Lobelia heterophylla

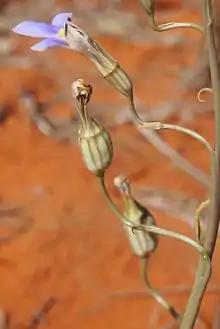
Flowers and fruit

Lobelia heterophylla is a blue to purple flowered herb found in Southern Australia. The specific epithet refers to the variety of leaf forms found on individual plants. The species was first described by Jacques Labillardière in his seminal work on Australian flora, "Novae Hollandiae Plantarum Specimen". "L. heterophylla" has a wide distribution, due to its ability to inhabit a variety of soil types. The habit of the herbaceous plant is erect, up to 0.6 metres, with flowers appearing from August or October to December, or January to February. The flower whorl is deeply cleft, its colour range of blue, scarlet or purple is well known and it is considered to be a desirable specimen for use in gardens. The plant is commonly referred to as wing-seeded lobelia and Australian blue creeper (various-leaved lobelia). The species was featured and illustrated by Joseph Paxton in 1838.